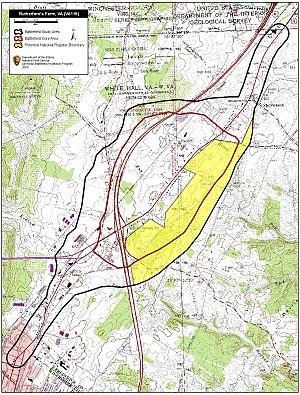
La bataille de Rutherford's Farm, aussi connue comme Carter's Farm et Stephenson's Depot, est un petit engagement entre les forces confédérées sous les ordres du major général Stephen D. Ramseur et les forces de l'Union sous les ordres du brigadier général William W. Averell le 20 juillet 1864, dans le comté de Frederick, en Virginie, pendant la guerre de Sécession, dans le cadre de la campagne de la vallée du lieutenant général confédéré Jubal Early, aboutissant à une victoire unioniste.